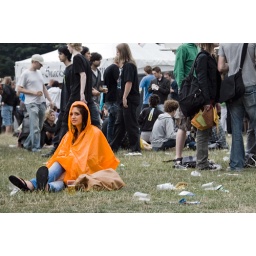
The girl in the orange poncho